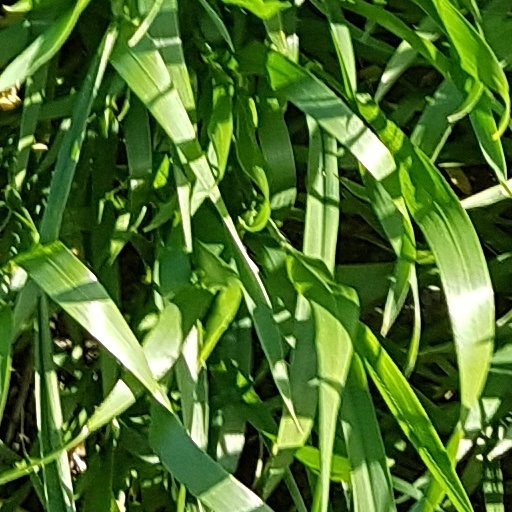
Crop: wheat